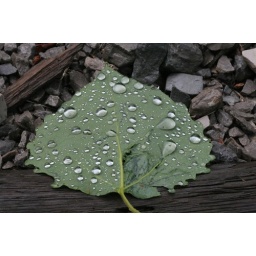
I like the water and rocks in the pics but not the comp.